Bayford railway station

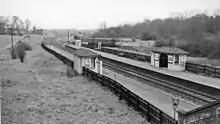
Bayford Station in 1961

All services at Bayford are operated by Great Northern using EMUs.